Second Symposium on Tibet Work

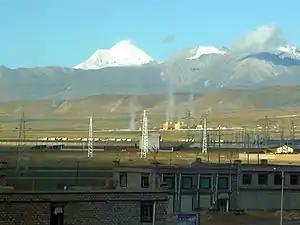
Yangbajain Geothermal Power Station

Following extensive discussions, the meeting produced the "1984 Summary of the Tibet Work Symposium", which outlined the primary objectives for Tibet's long-term initiatives: to robustly advance energy resource development and the transportation sector; to further liberalize policies and enhance agriculture, animal husbandry, forestry, and ethnic handicrafts; to prioritize educational advancement and the flourishing of arts and culture; to facilitate external engagement and strengthen internal exchanges; to emphasize the importance of ethnicity, united front efforts, and religious affairs; and to meticulously nurture the development of ethnic groups, united front initiatives, and religious activities, alongside the rigorous training of ethnic cadres to elevate their cognitive and operational competencies.